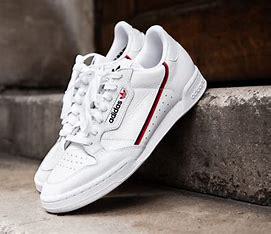
Brand: Adidas
Model: Continental 80